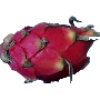
Label: red_pitahaya